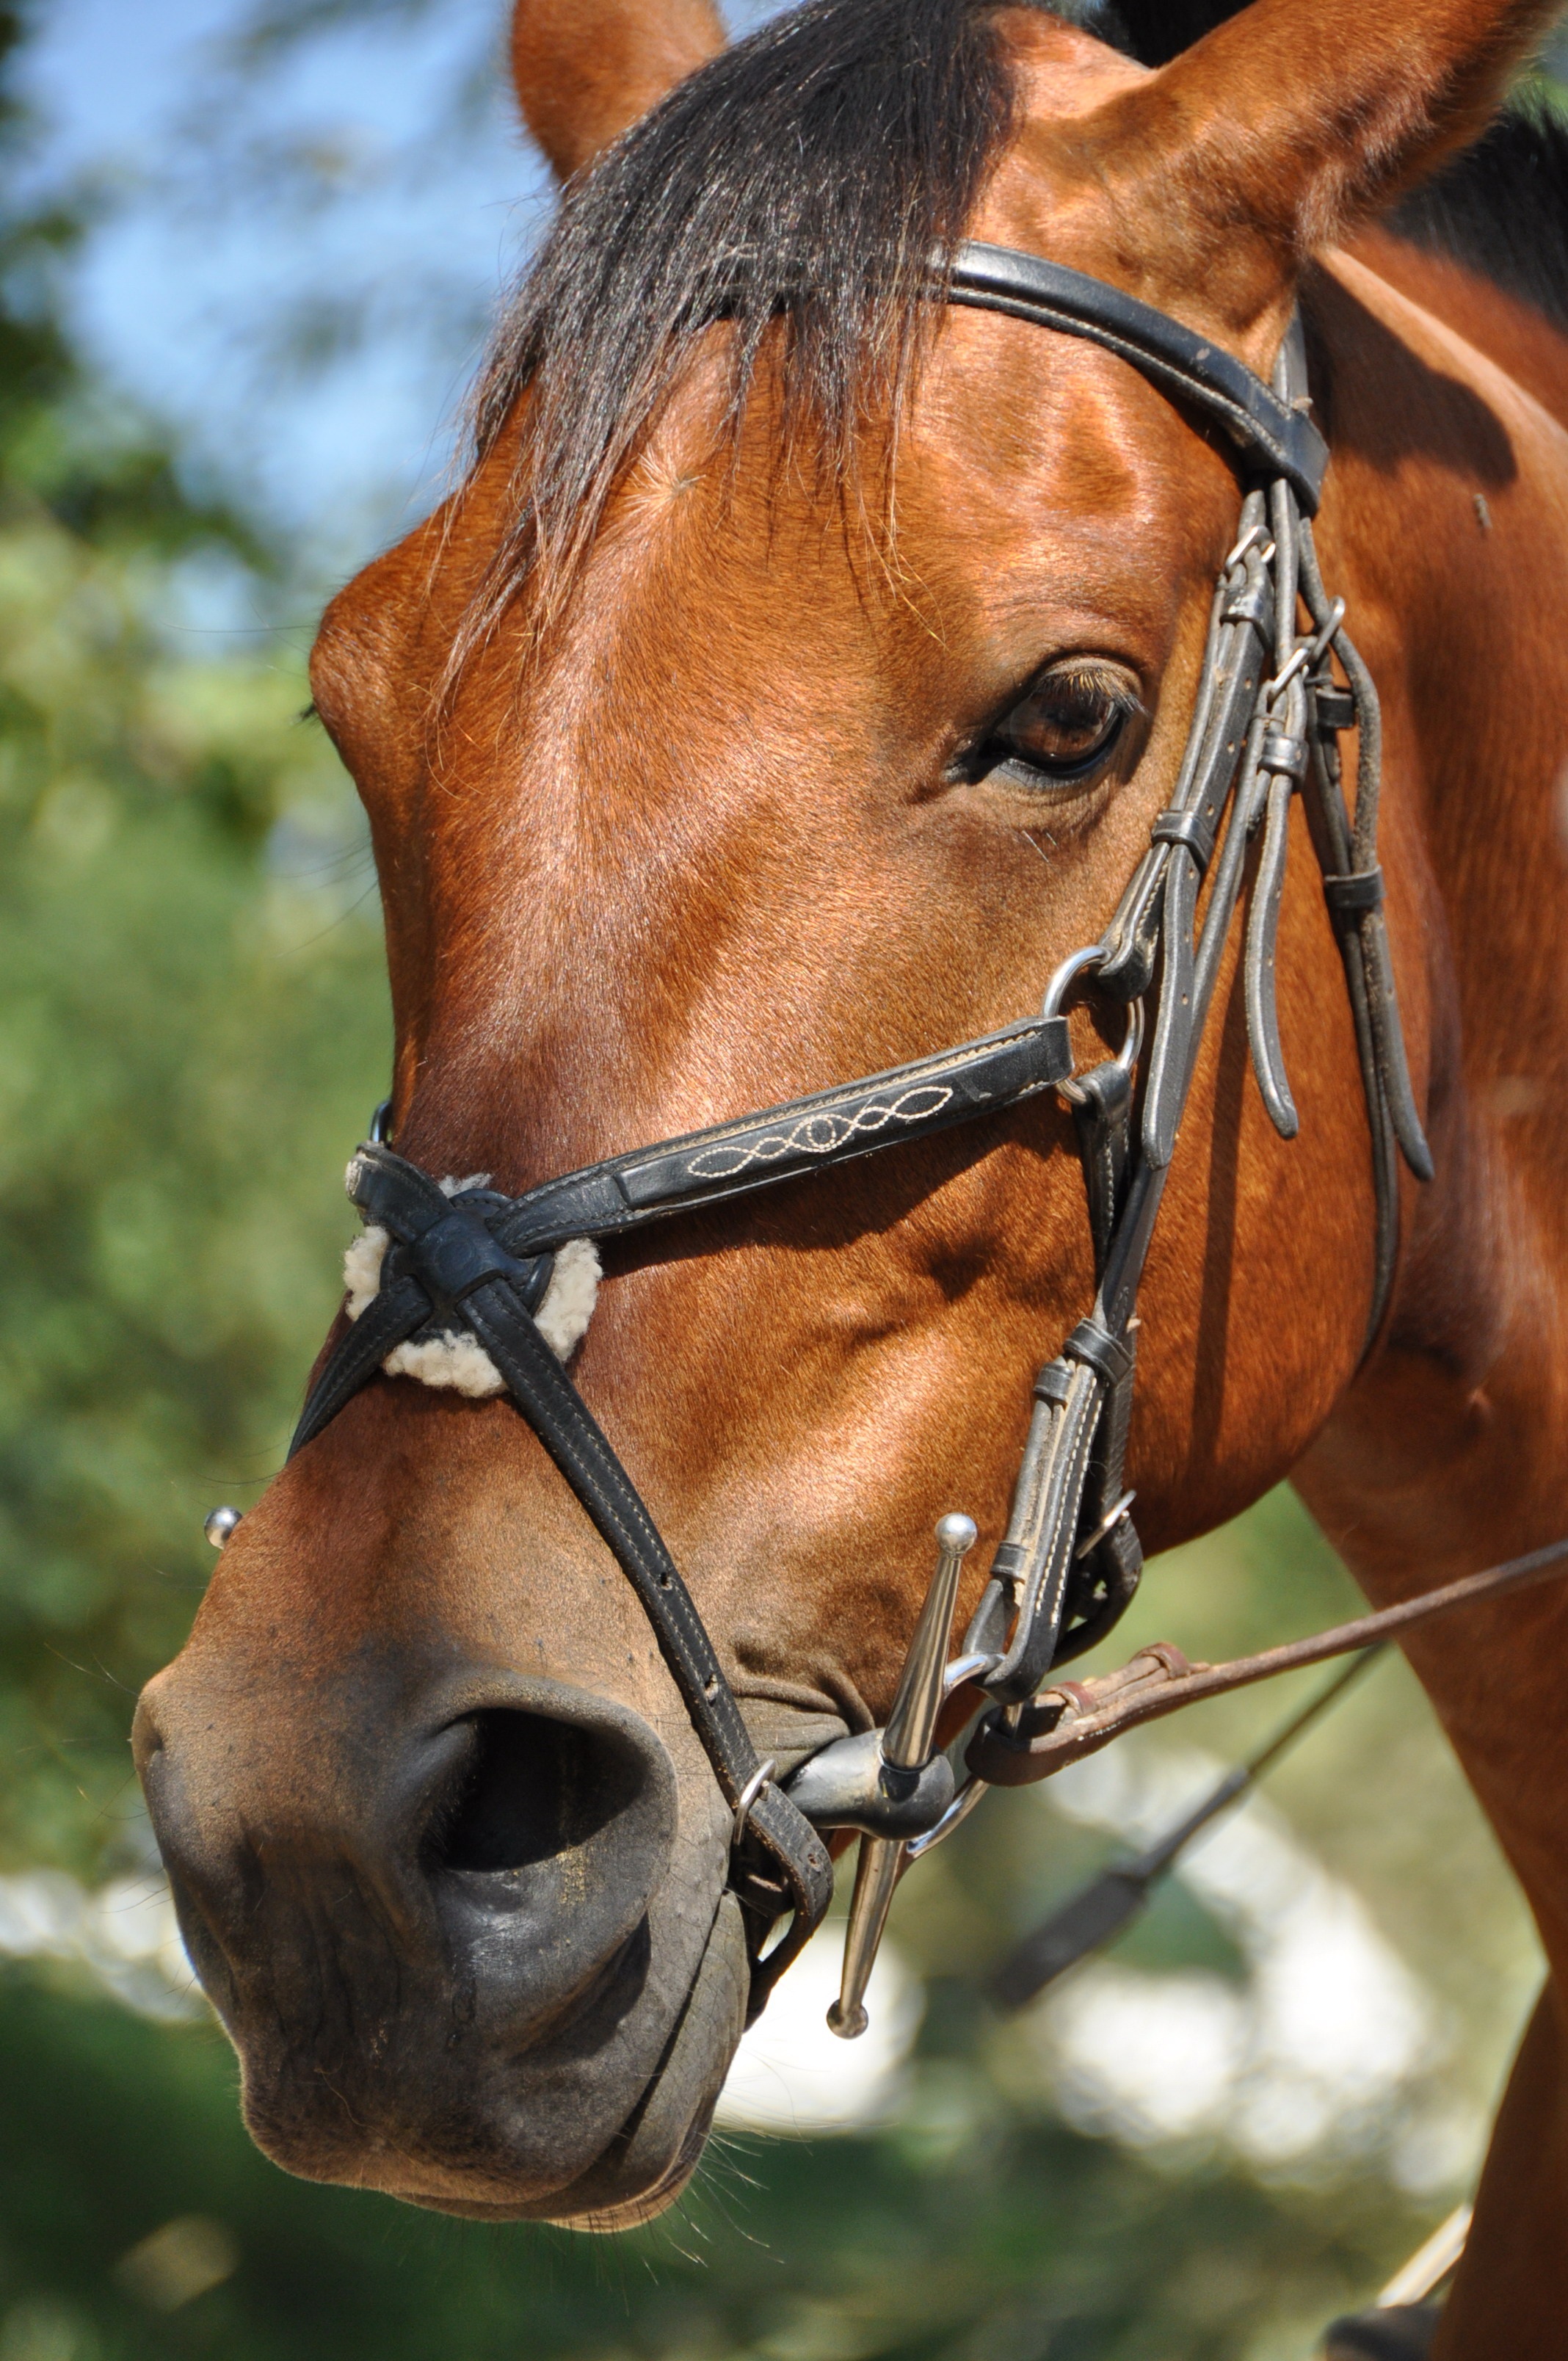
nature, portrait, horse, brown, rein, mammal, stallion, mane, close up, bridle, equine, riding, eyes, animals, head, look, mare, halter, horseback riding, equestrianism, horse like mammal, horse harness, horse tack, animal sports, english riding